Larissa railway station

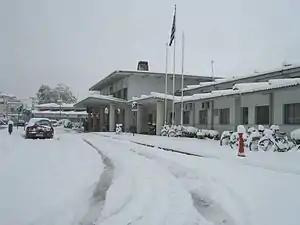
Larissa railway station forecourt, December 2010

Larissa railway station is the main station for Larissa in Thessaly, Greece. Located in a residential area, close to the city centre, it is served by InterCity trains between Athens and Thessaloniki, Express services to Kalambaka, Regional services to Volos and (since 2008) the southern terminus for Line 1 of Proastiakos services to Thessaloniki. Larissa railway station should not be confused with Larissa Station in Athens (now known as Athens railway station).